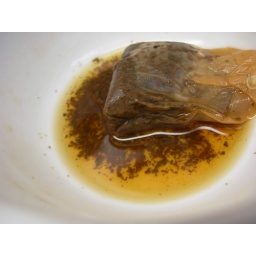
I was trying to age some newspaper with tea and liked the way the tea looked in the white bowl.